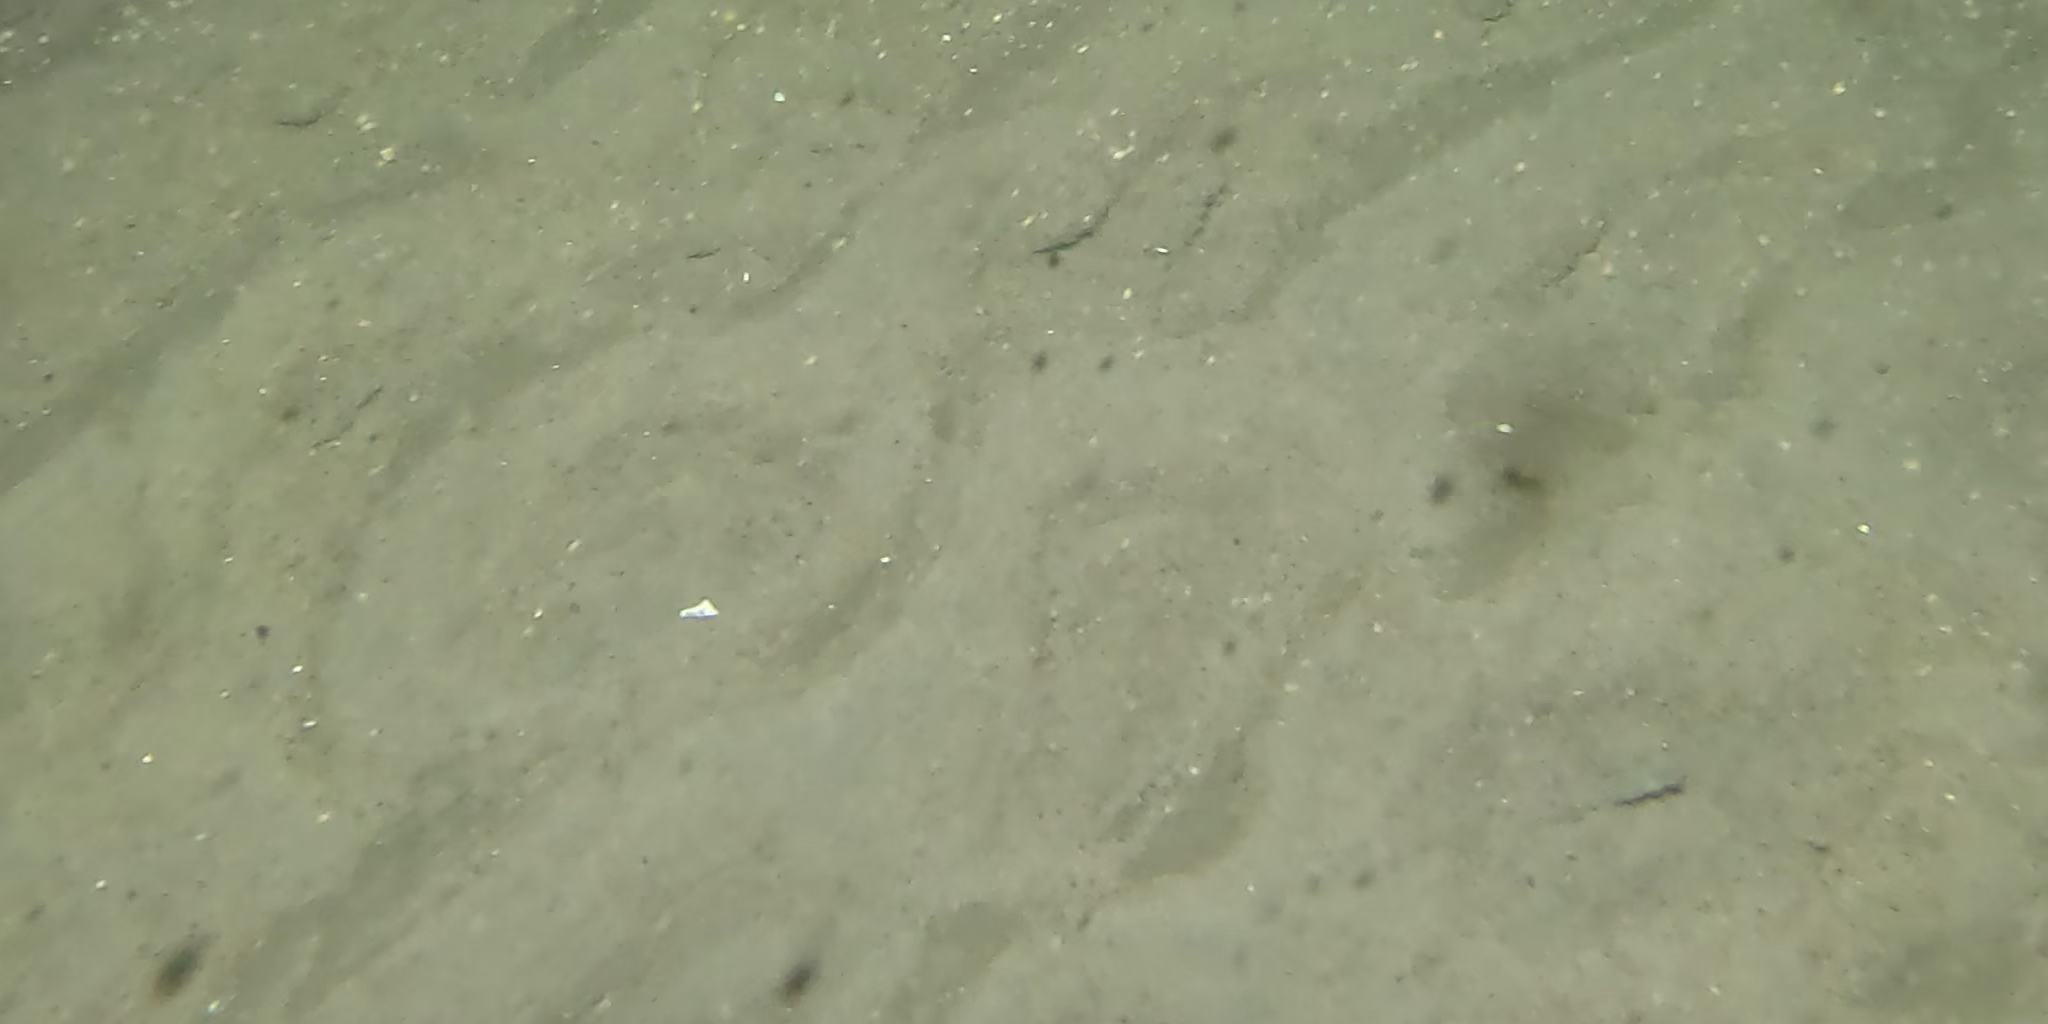
Seabed habitat: sand